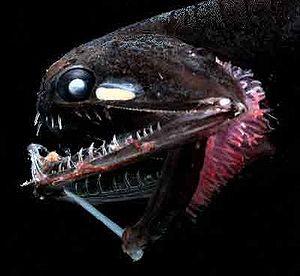
Les Stomiiformes sont un ordre de poissons benthiques subdivisé en deux sous-ordres, regroupant quatre familles, huit sous-familles, 55 genres et environ 320 espèces.
Au sens strict, la faune abyssale désigne l'ensemble des animaux vivant dans la zone abyssale des océans, c'est-à-dire vivant entre 4 000 et 6 000 m de profondeur. Toutefois, dans l'usage courant, l'expression faune abyssale désigne généralement l'ensemble des espèces vivant à partir de 200 mètres de profondeur et au-delà. À ces profondeurs, les caractéristiques de l'environnement sont très difficiles : la pression de l'eau est très élevée, la température est très basse et quasi constante, l'oxygène n'est disponible qu'en quantité très limitée, la nourriture est très rare et, surtout, la lumière venant du soleil ne pénètre pratiquement plus : c'est la zone dite aphotique, elle-même divisée en zones mésale, bathyale, abyssale et hadale. La photosynthèse y étant difficile, les végétaux ne peuvent s'y développer ; cet environnement est donc seulement occupé par des animaux et certains microorganismes non végétaux.